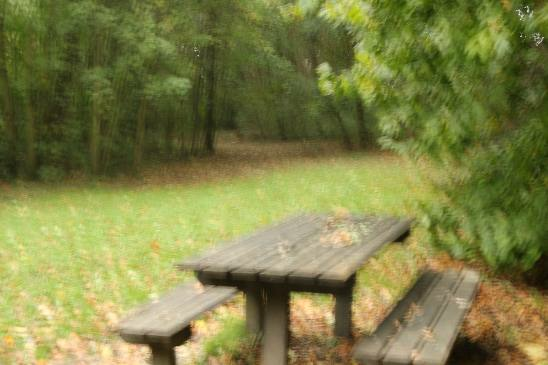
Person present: No